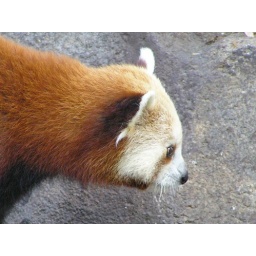
P5020561  10 month old red panda female Shama at Smithsonian's National Zoo in Washington, DC